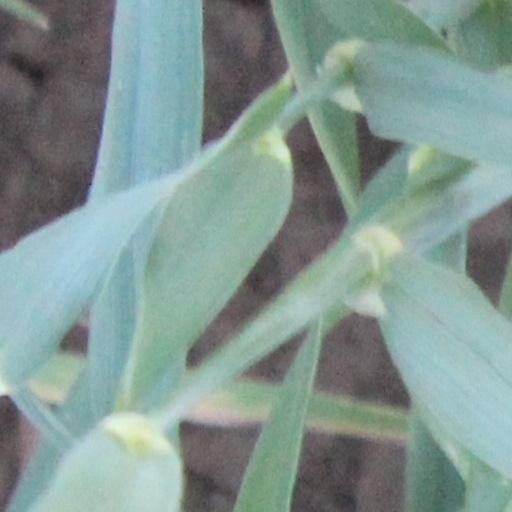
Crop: wheat